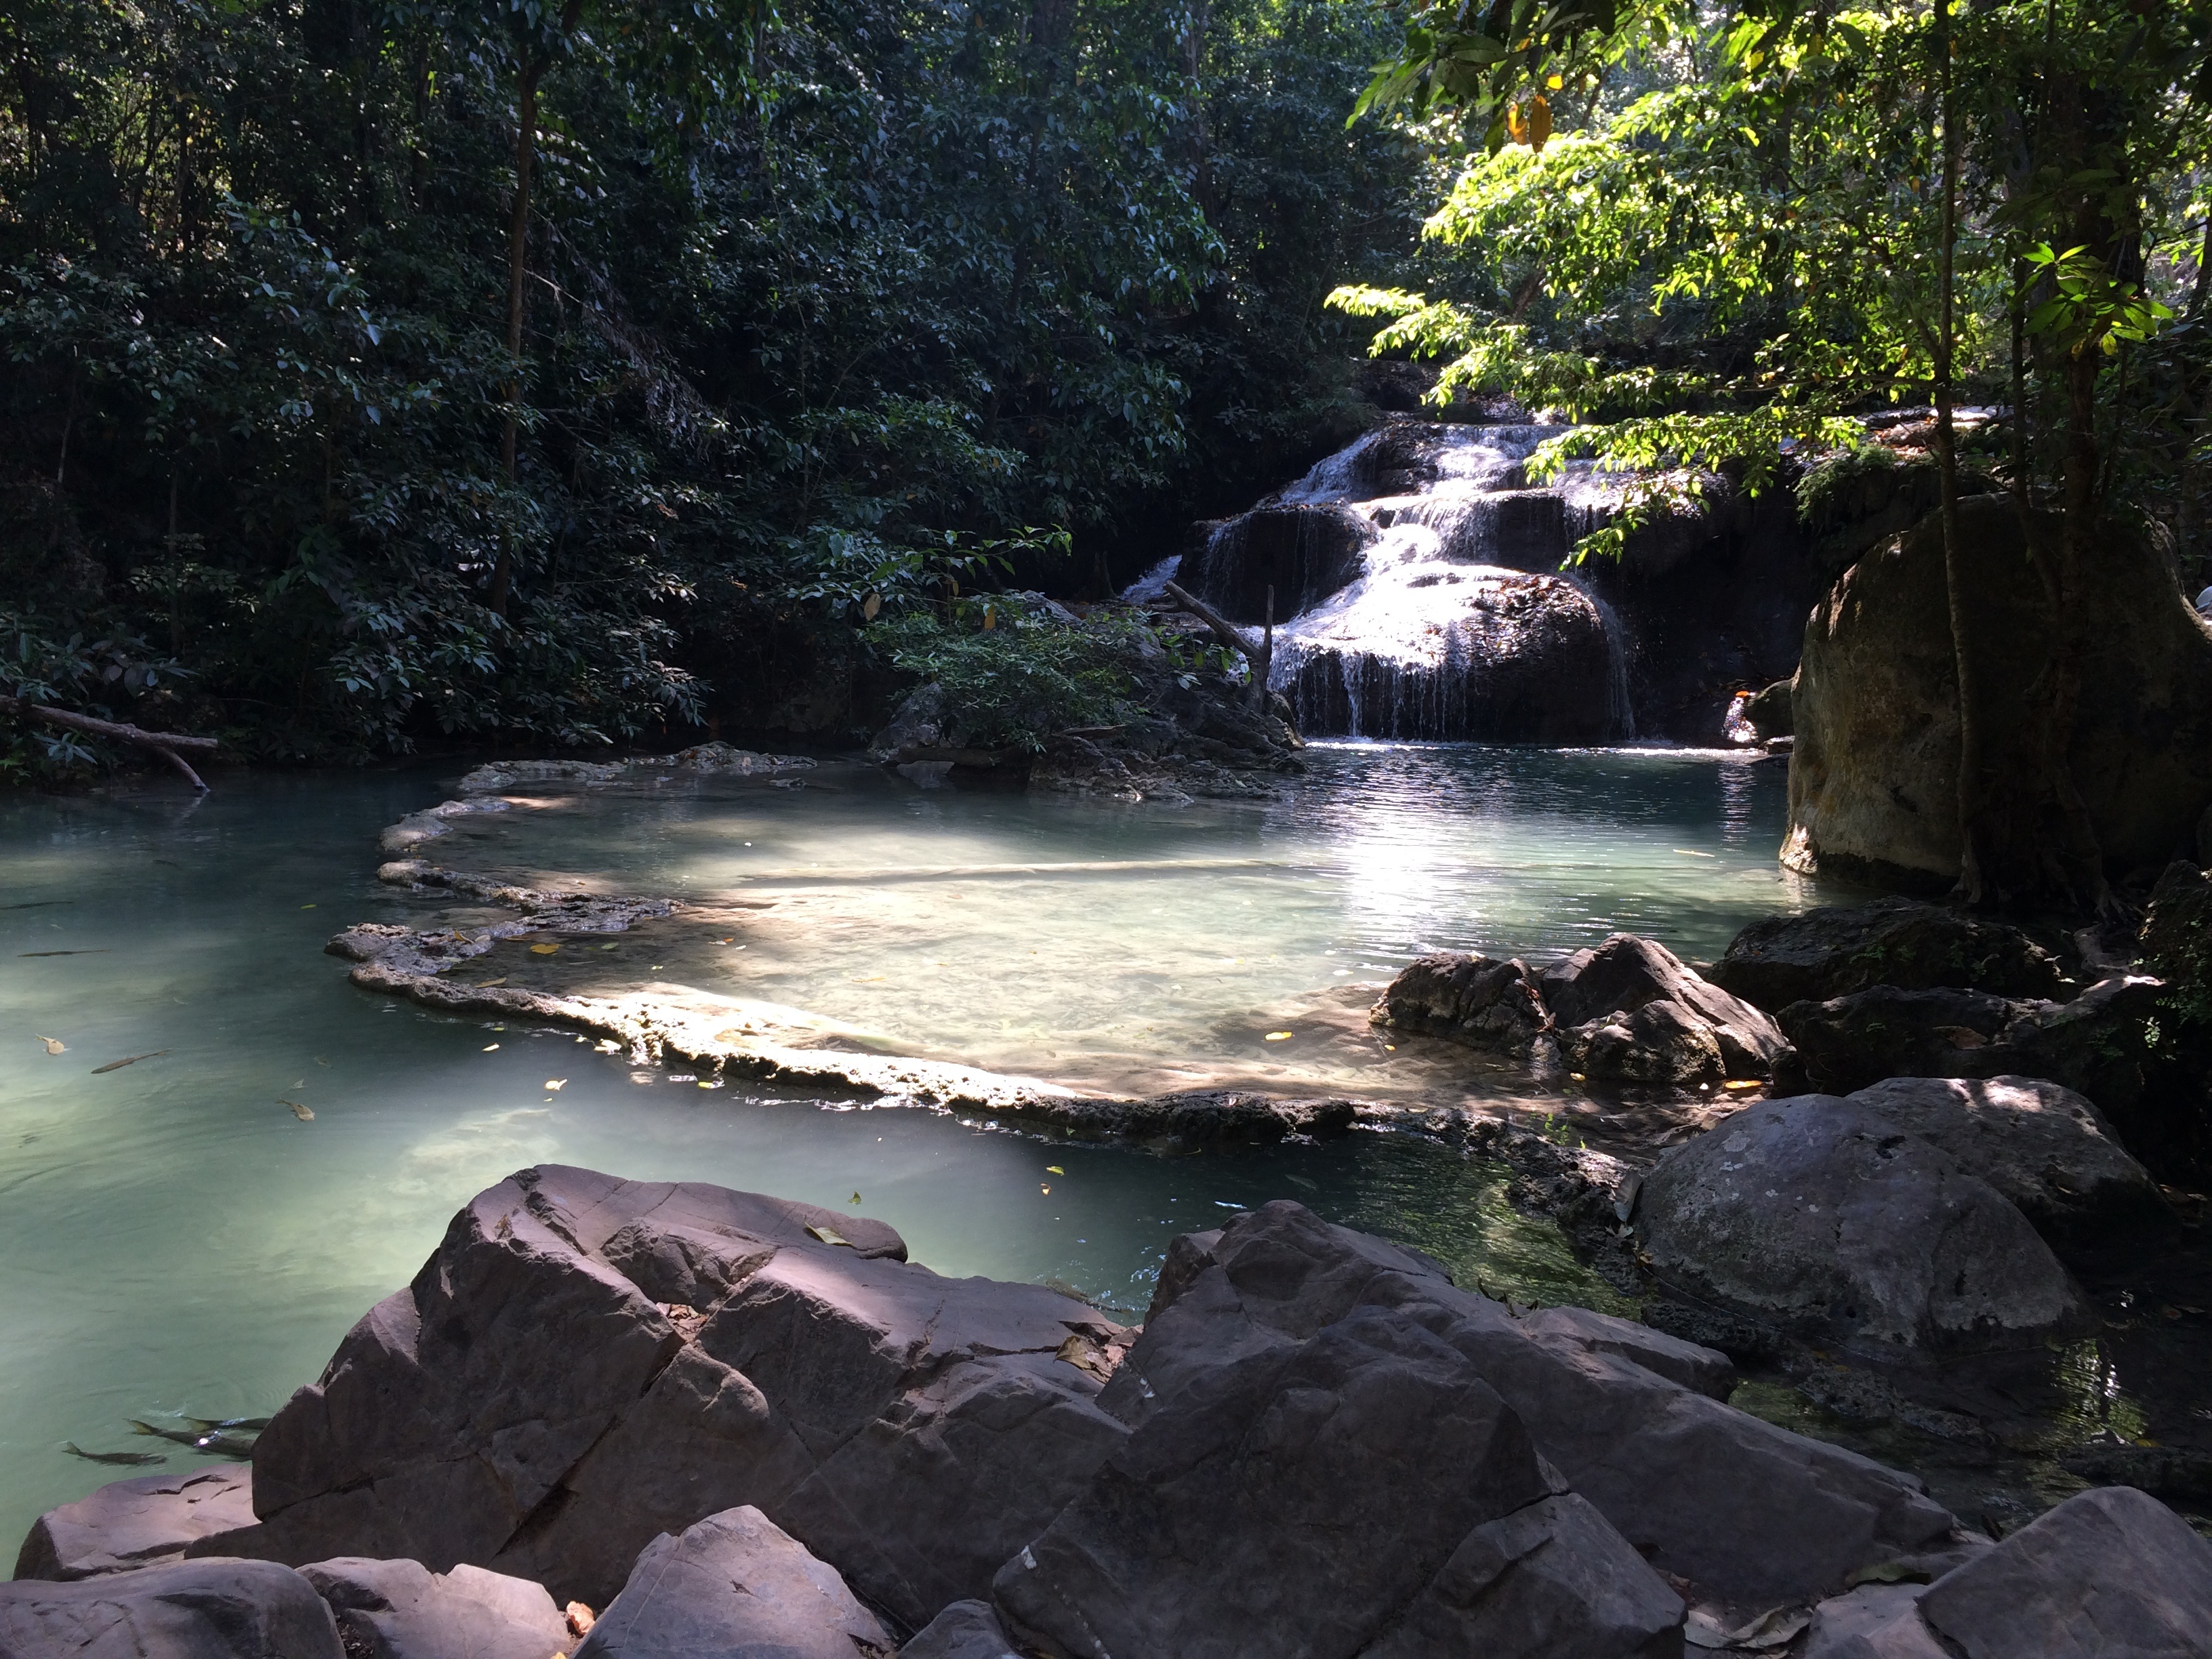
tree, water, nature, forest, rock, waterfall, wilderness, mountain, river, stream, jungle, park, rapid, thailand, body of water, rainforest, water feature, kanchanaburi